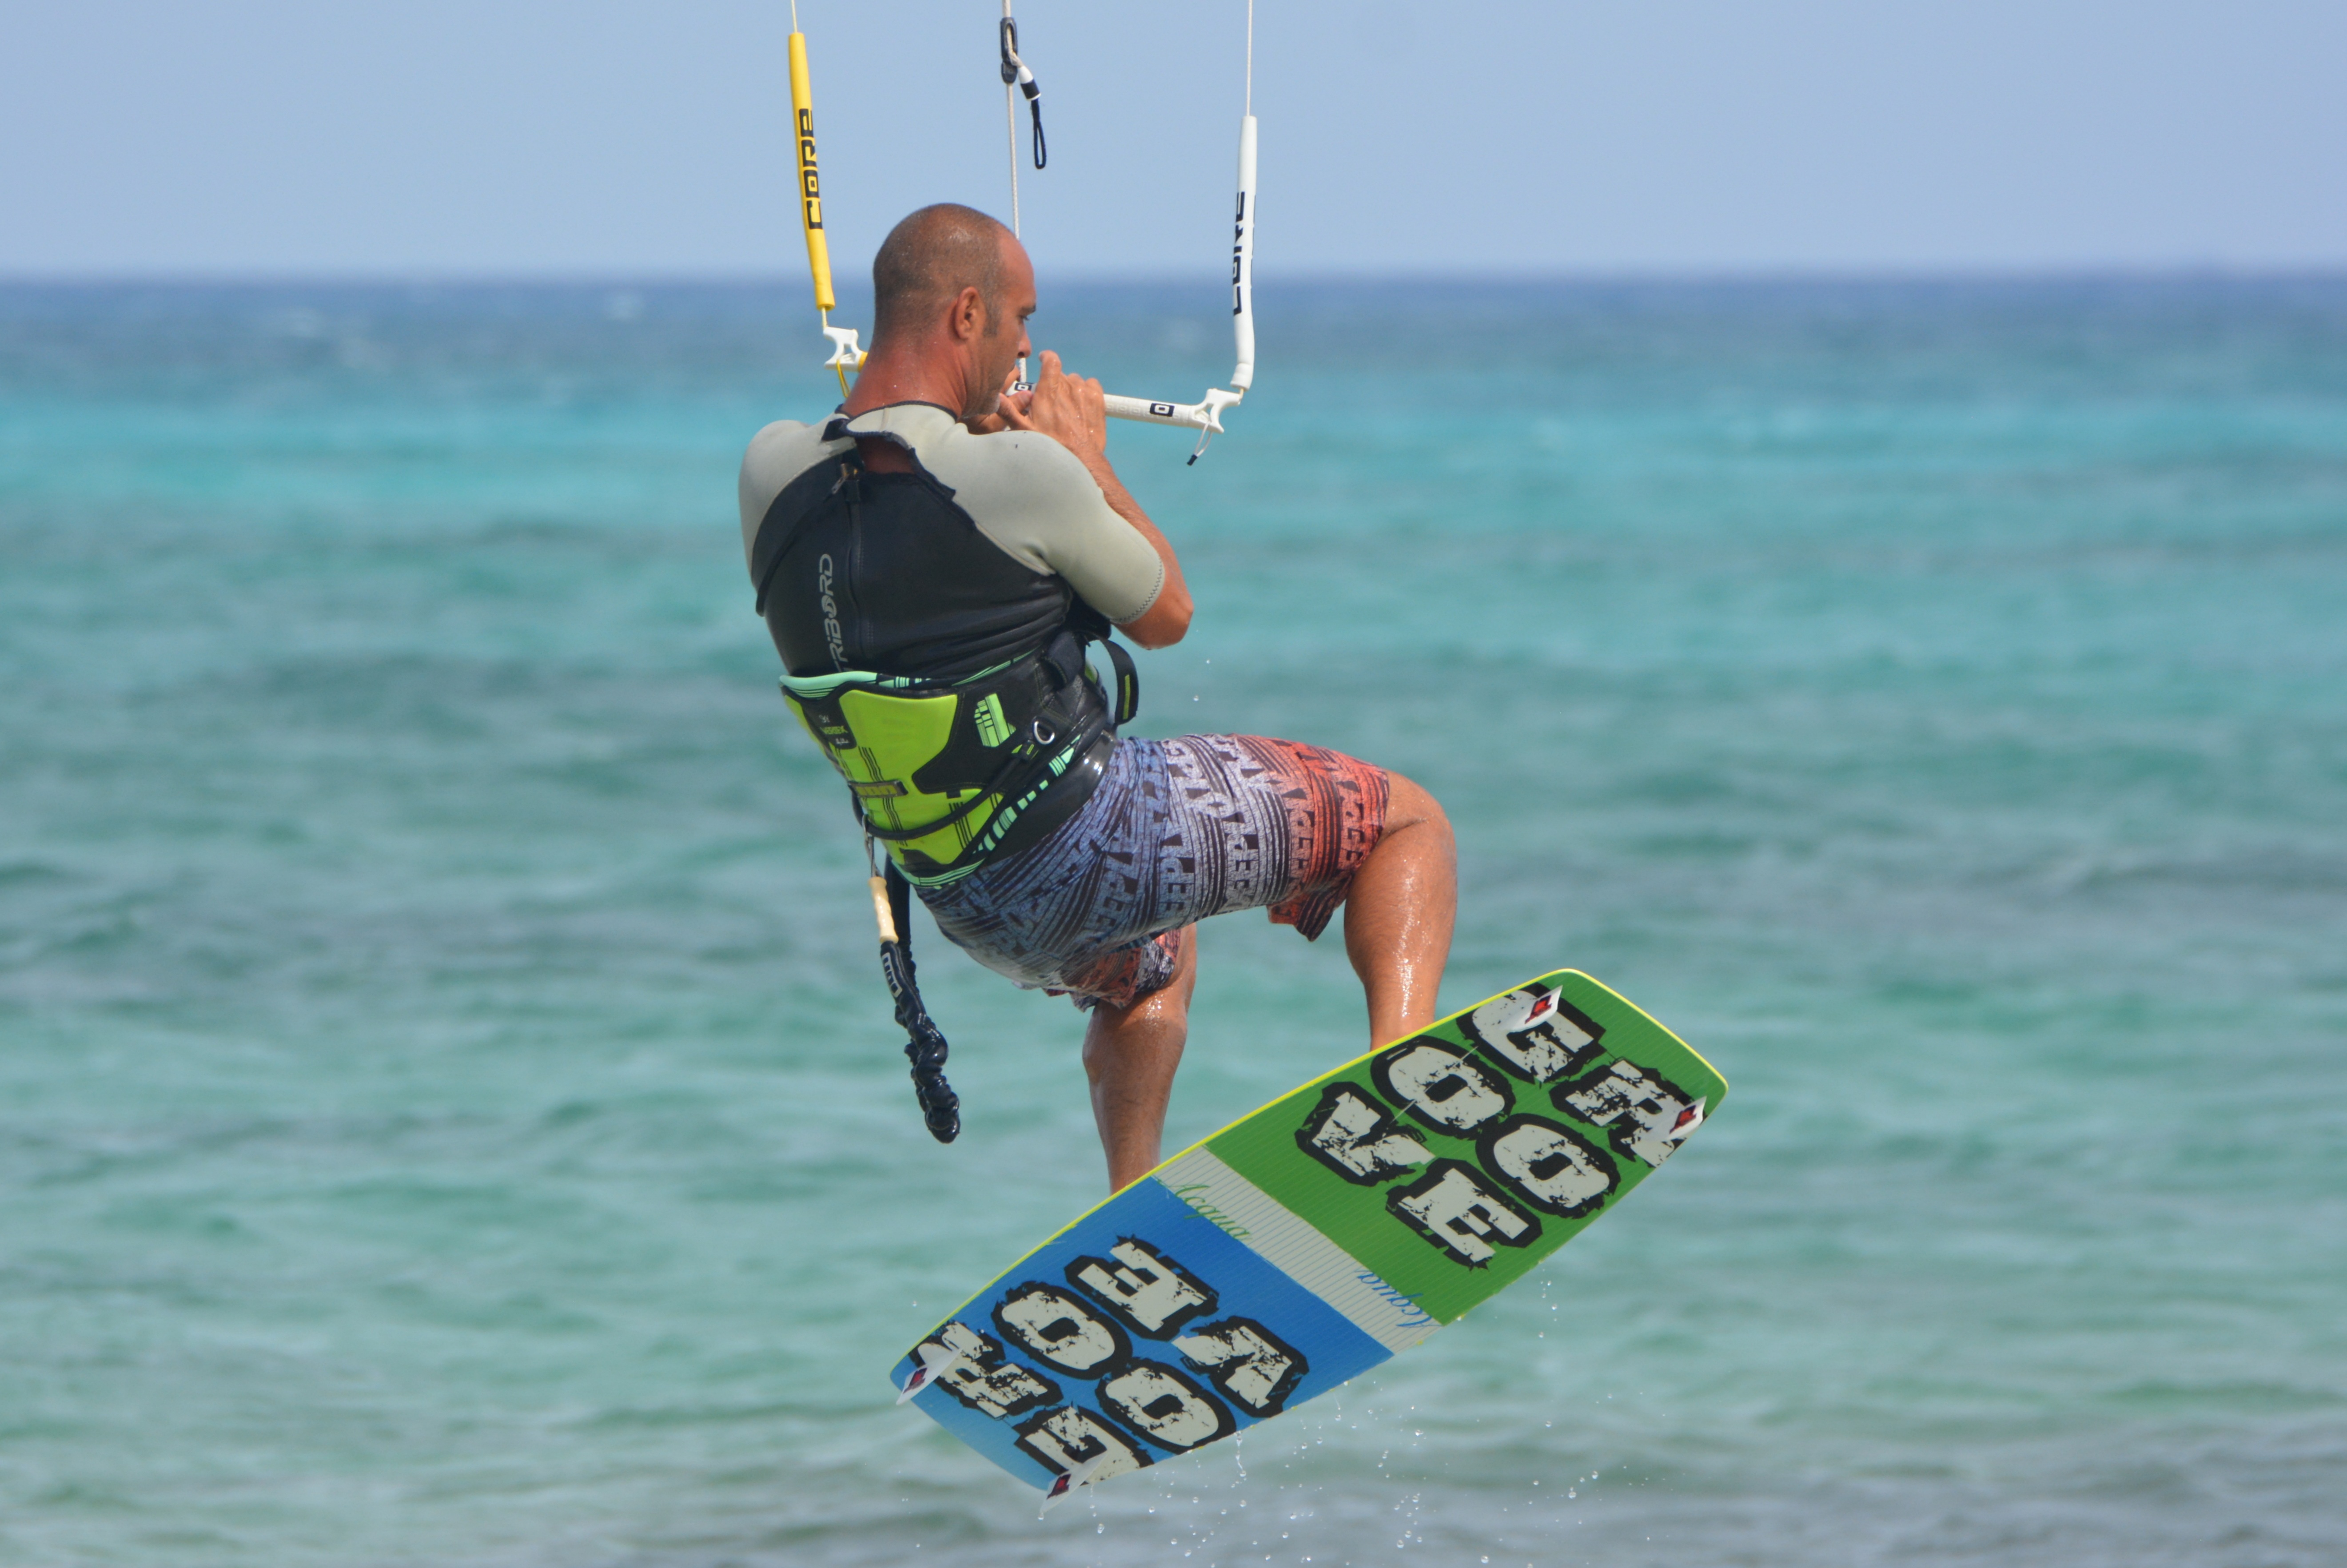
man, sea, ocean, people, wind, surf, sailing, surfboard, extreme sport, toy, sports, windsurfing, kitesurfing, skimboarding, water sport, kite surfing, windsports, wind wave, boardsport, surfing equipment and supplies, kite sports, surface water sports, individual sports